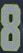
Number: 8